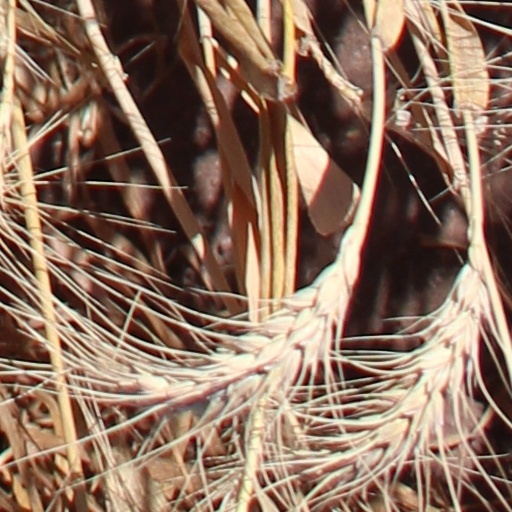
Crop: wheat